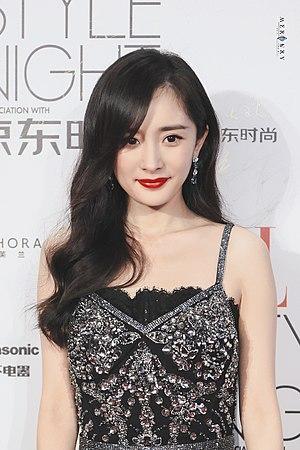
Yang Mi, née le 12 septembre 1986 à Pékin, est une actrice et chanteuse chinoise.